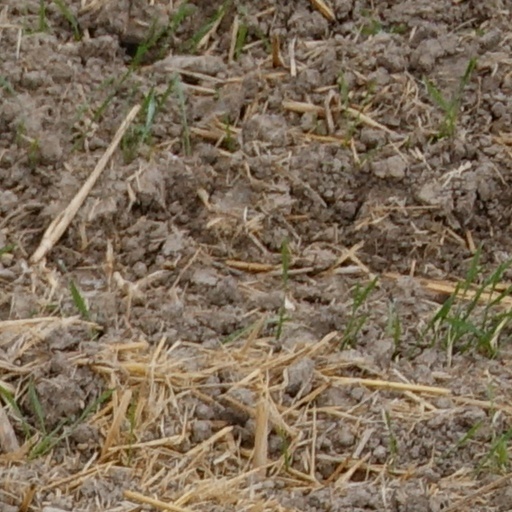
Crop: wheat